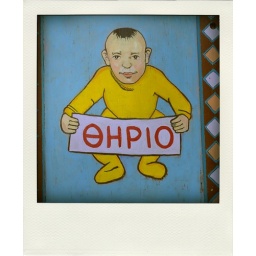
found this gent painted on a wall in a cool weird little street in Athens